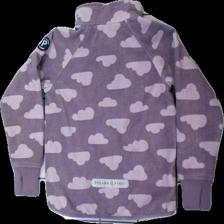
View: back
Type: Jacket
Category: Children
Brand: Polarn Och Pyret
Colors: Purple
Material: 100% poly
Pattern: Other
Cut: Regular, Turtle neck
Size: 110
Stains: Minor
Price range: <50
Recommended usage: Recycle
Description: Purple fleece jacket with clouds print from Polarn & Pyret, size 110. Okay condition.